Combs-la-Ville

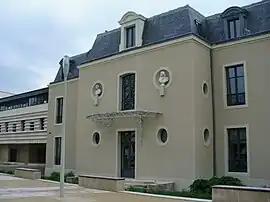
The town hall in Combs-la-Ville

Combs-la-Ville is a commune in the south-eastern suburbs of Paris, in the Seine-et-Marne department in the Île-de-France in north-central France. It is located from the center of Paris, in the "new town" of Sénart, created in the 1970s.